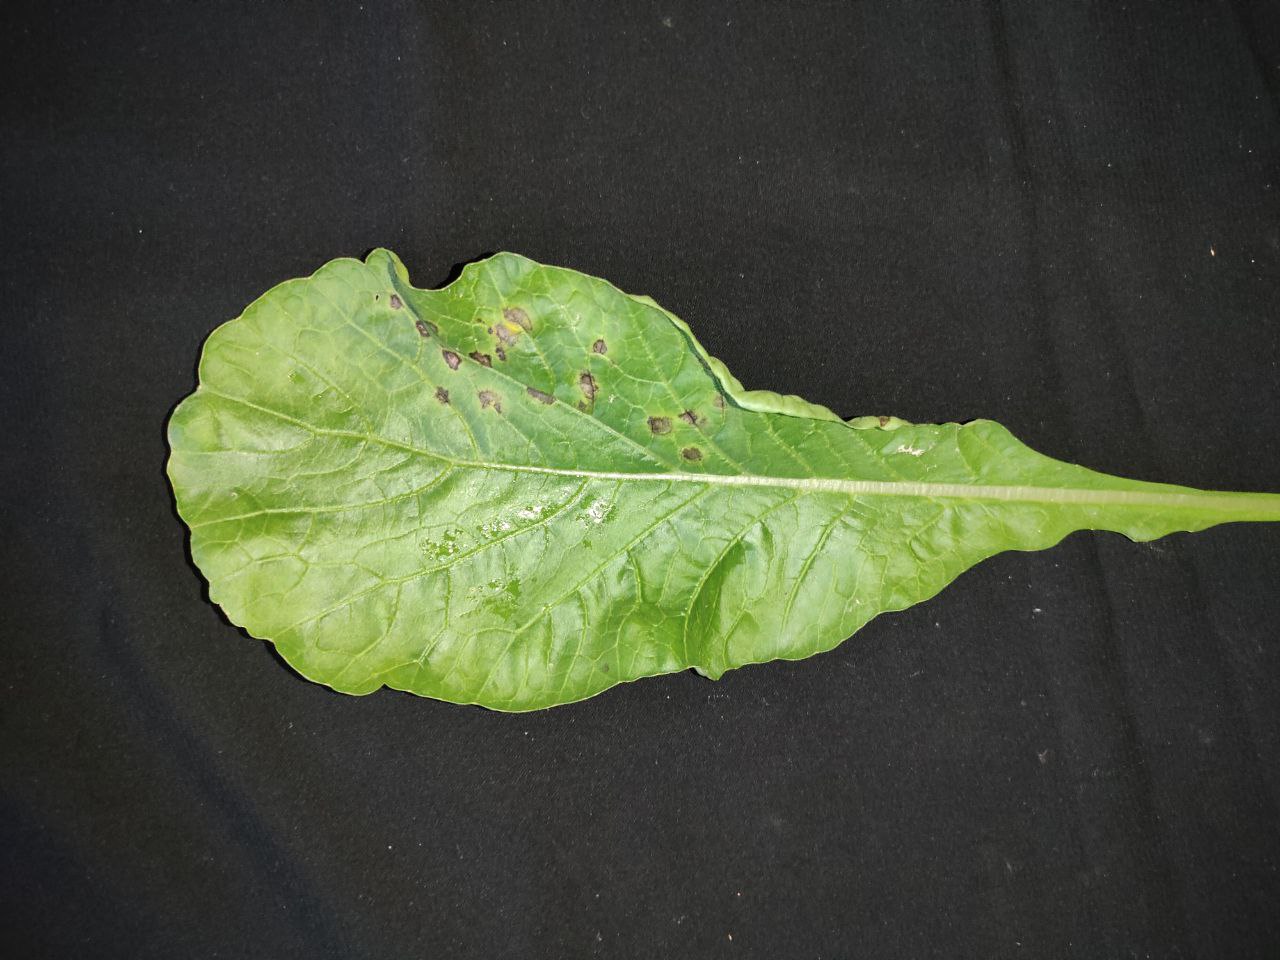
Label: Black leaf spot